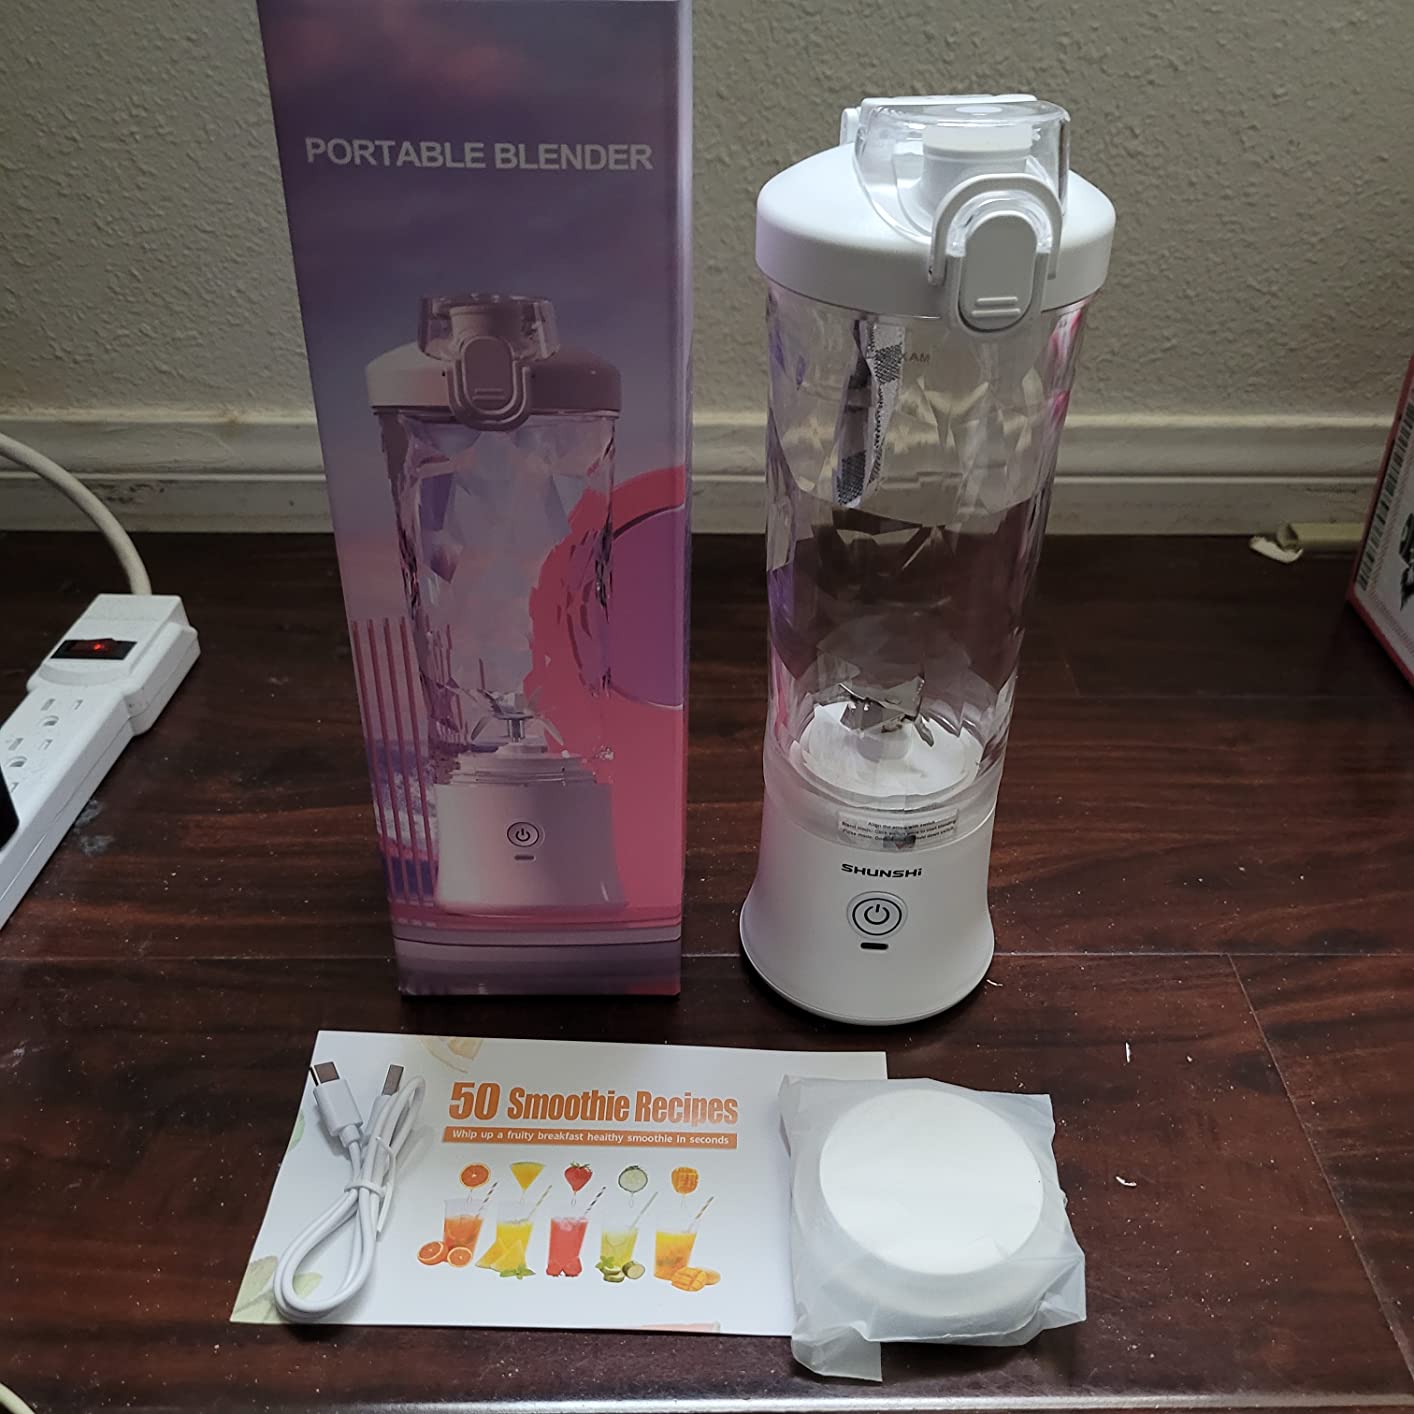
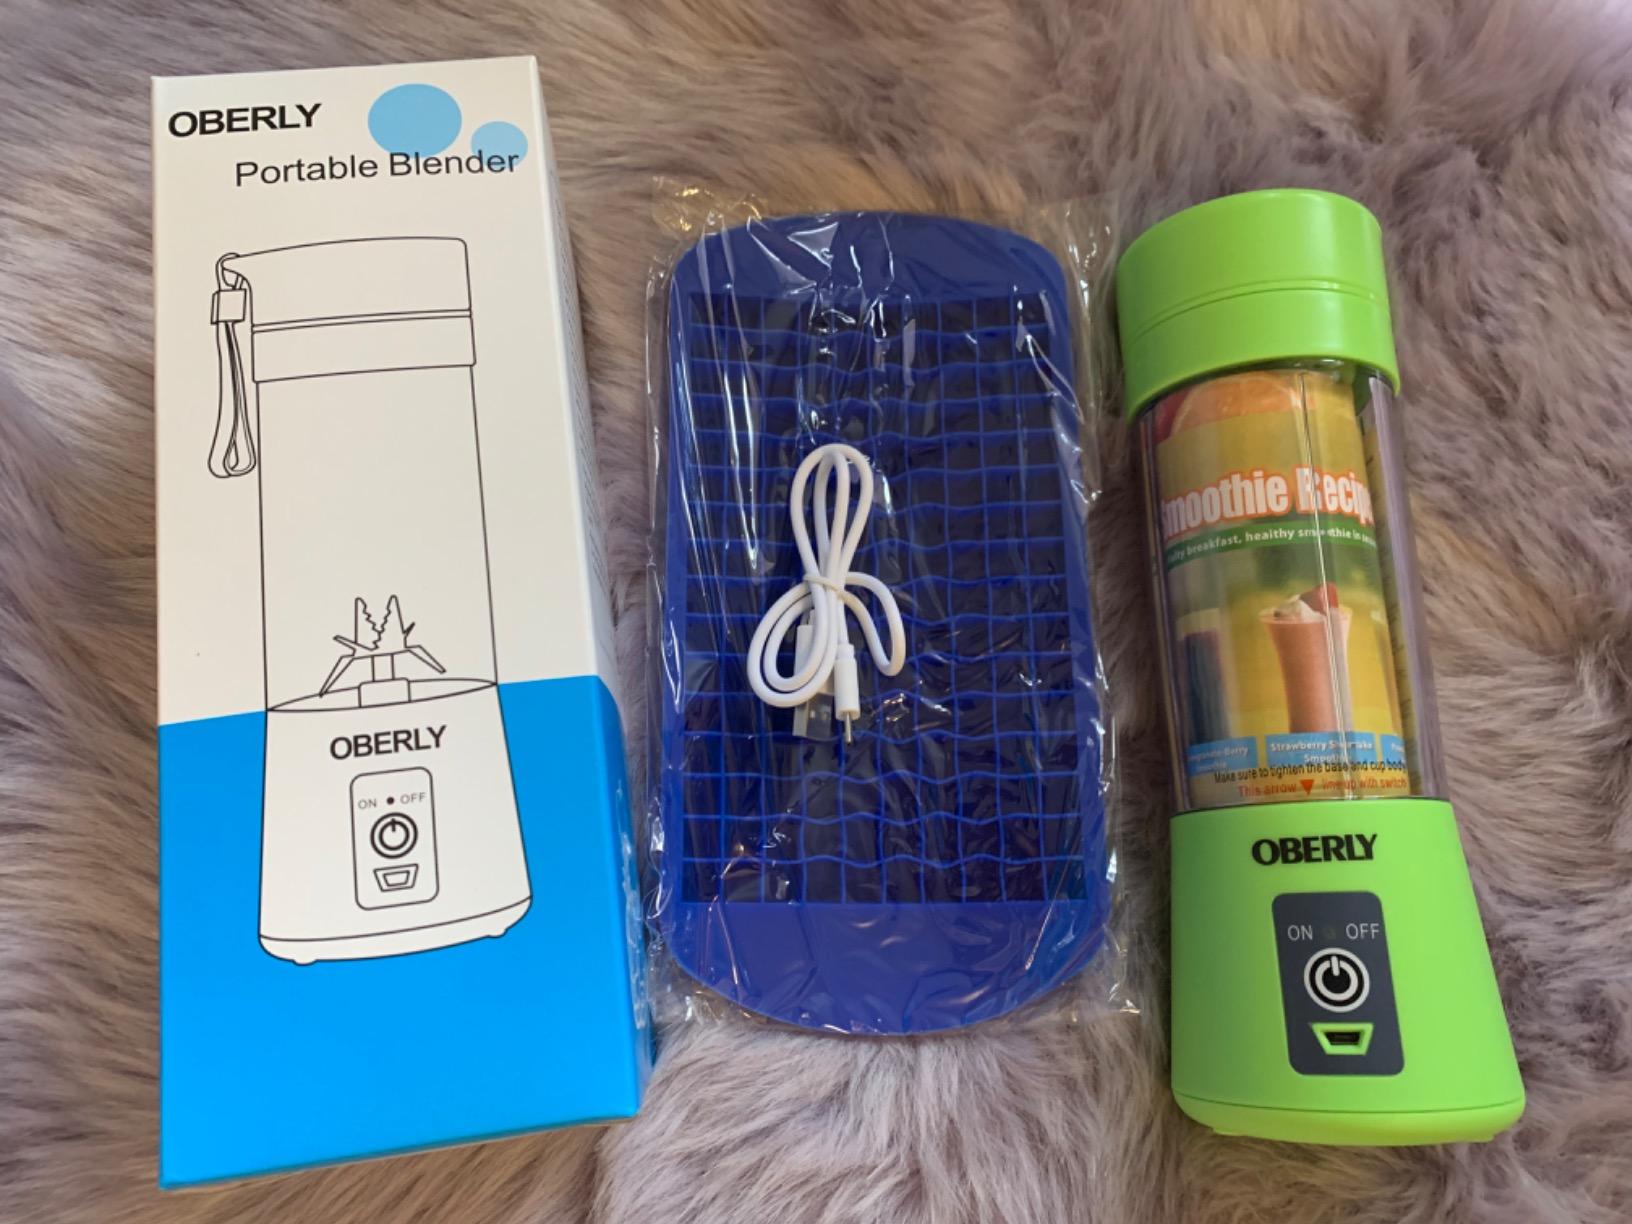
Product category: items_blender
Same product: no